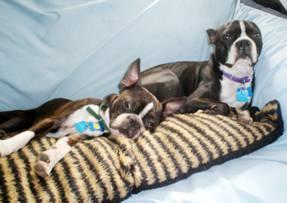
dog